Black Hours of Galeazzo Maria Sforza

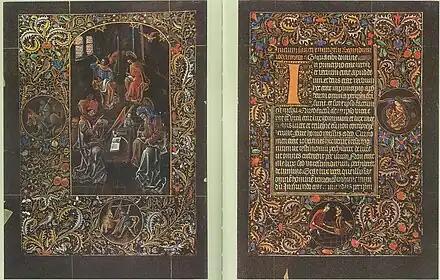
Folios from the "Black Hours of Galeazzo Maria Sforza". "Celebration of the Mass"

The Black Hours of Galeazzo Maria Sforza, M 1856 is an illuminated book of hours, now in the Austrian National Library in Vienna (Codex Vindobon. 1856). The book used to be the property of Galeazzo Maria Sforza, the fifth Duke of Milan. It was produced in Bruges, Flanders, probably between 1466 and 1477. Its name derives from its black borders and dark colour scheme, also found in the New York Black Hours, Morgan MS 493, and of a type favoured by the Burgundian court. It is one of about seven surviving black books of hours, all luxury books from the circle of the Burgundian court around this time. It is identified by some with the Black Hours of Charles the Bold that is mentioned in contemporary records, but others disagree.